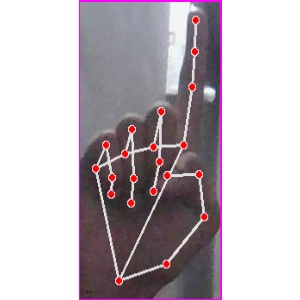
अक्षर: क